Monbijou Palace

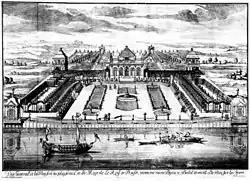
Engraving of Monbijou Palace (1703) by Johann Christoph Böcklin

Monbijou Palace was a Rococo palace in central Berlin located in the present-day Monbijou Park on the north bank of the Spree river across from today's Bode Museum and within sight of the Hohenzollern city palace. Heavily damaged in World War II, the ruins were finally razed by the authorities of East Berlin in 1959. The palace has not been rebuilt.